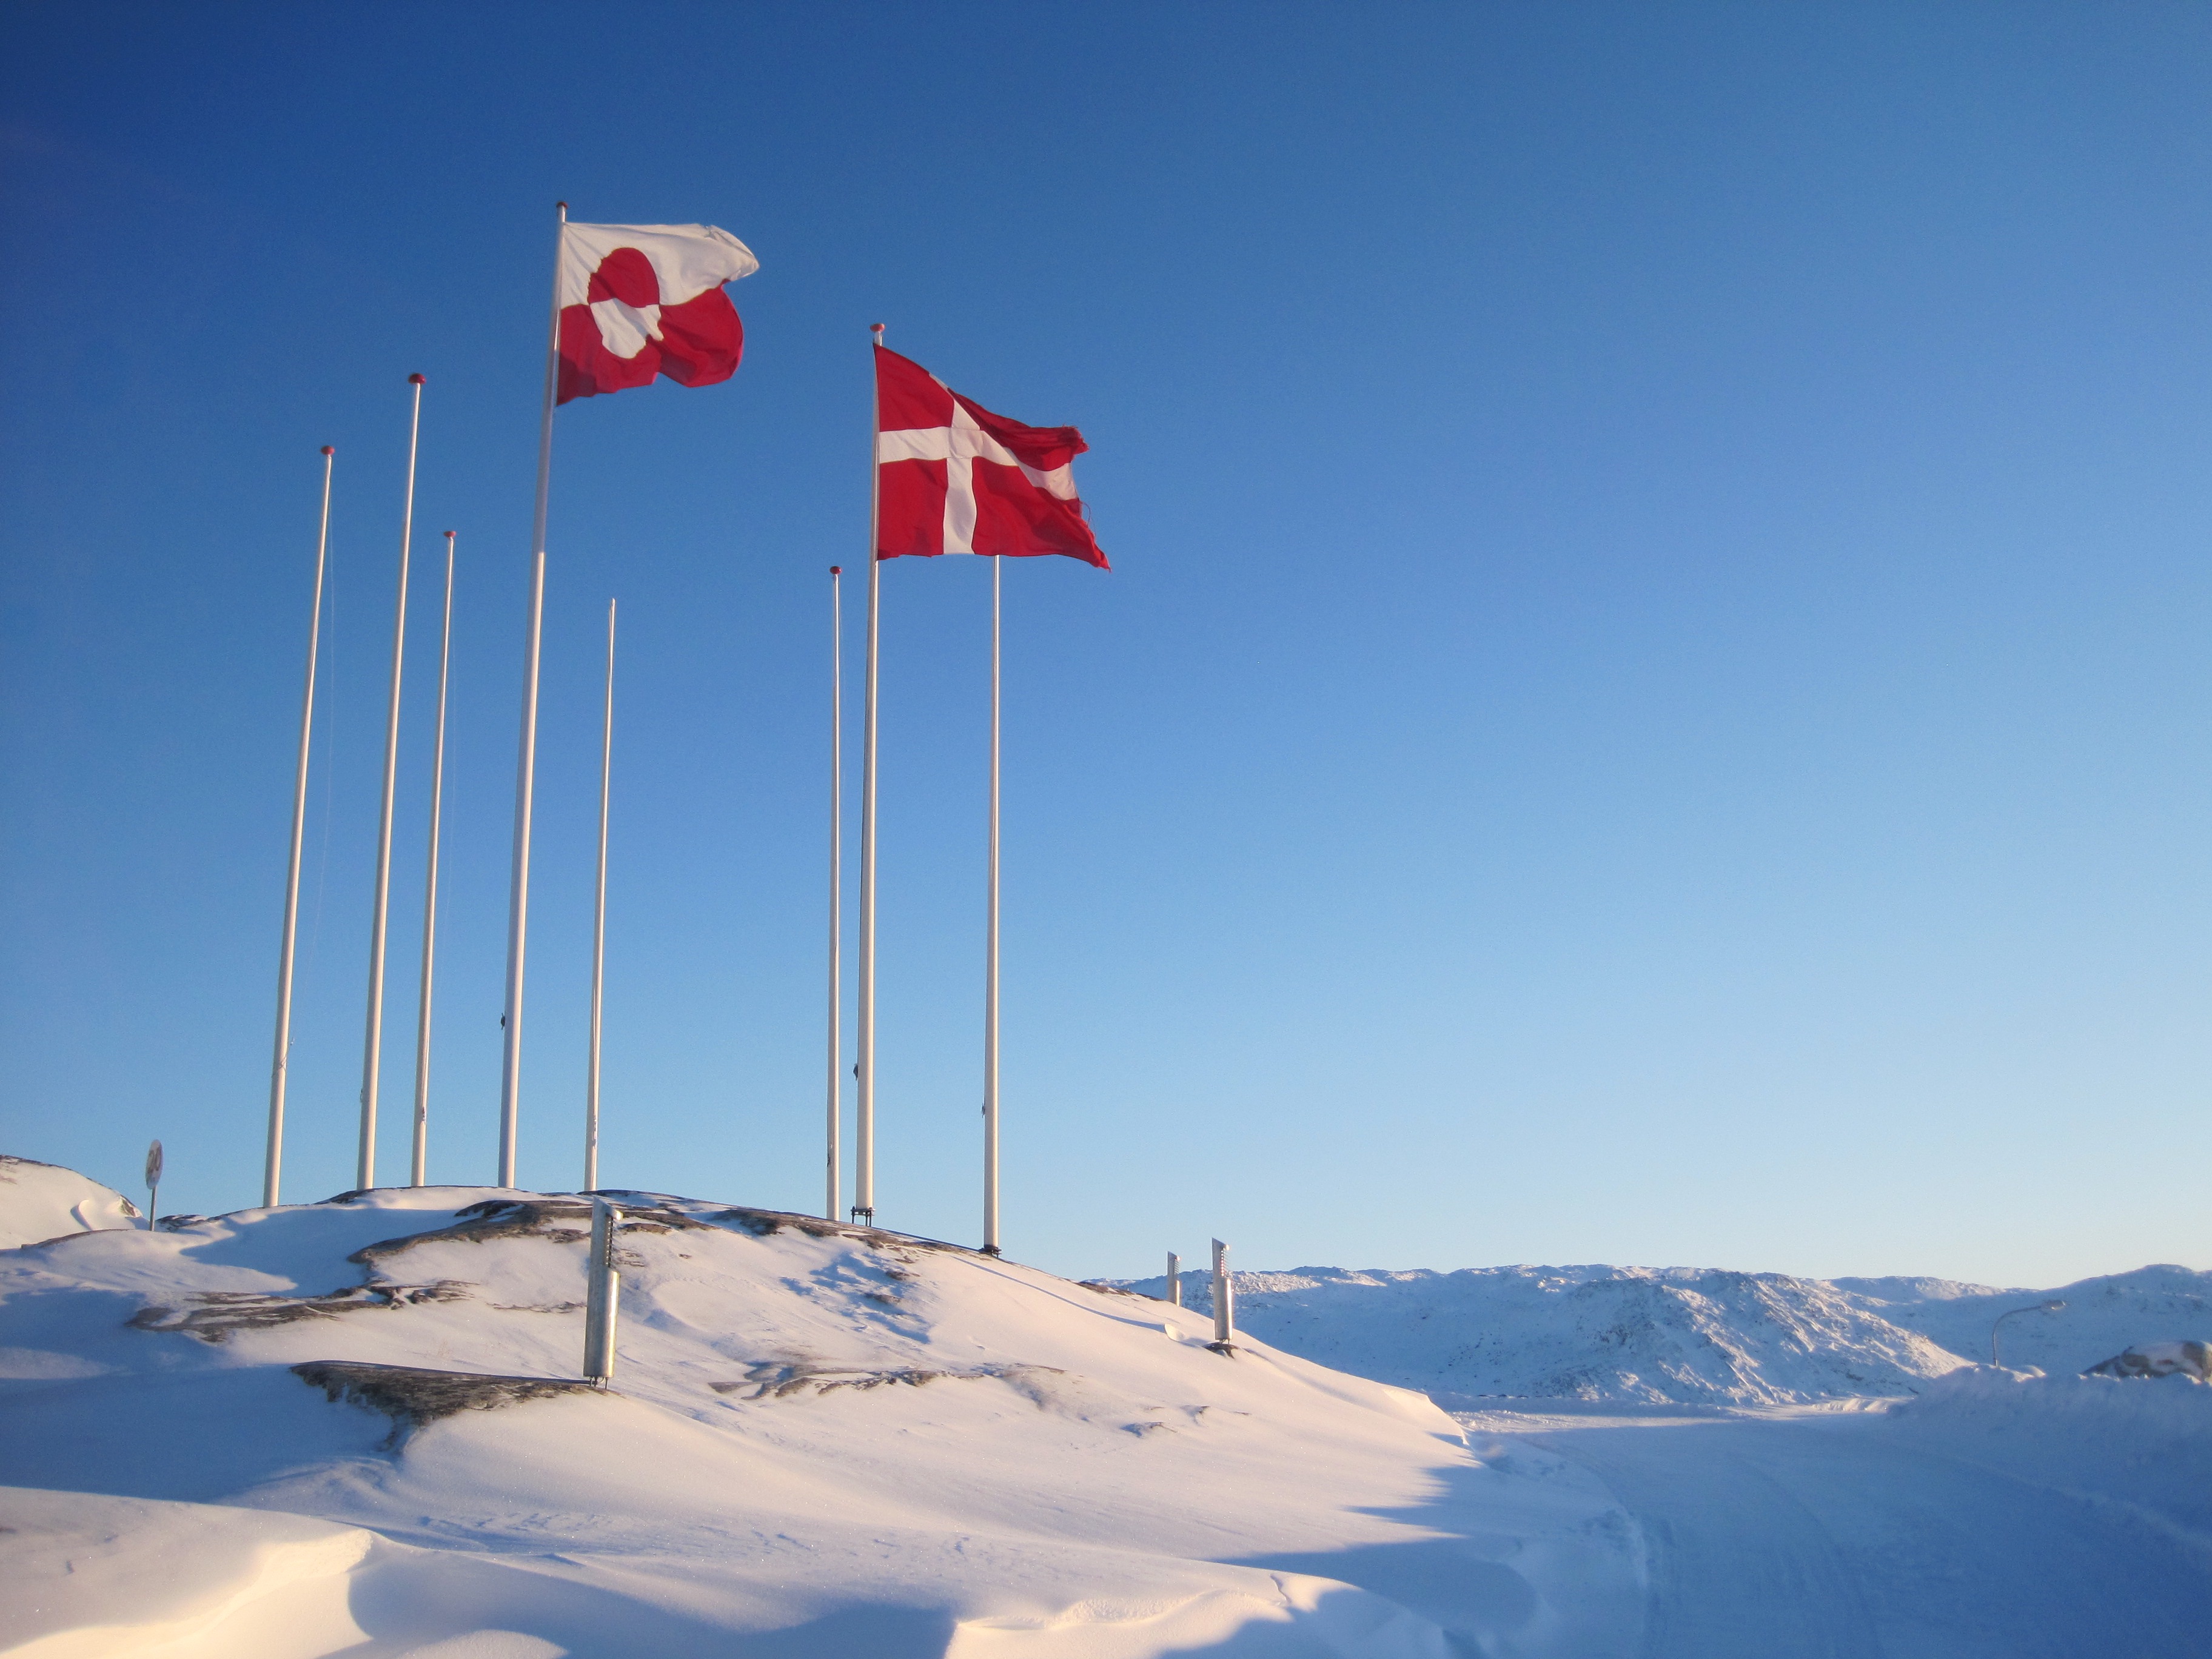
mountain, snow, winter, sky, wind, mountain range, flag, blue, national, resort, flags, greenland, denmark, piste